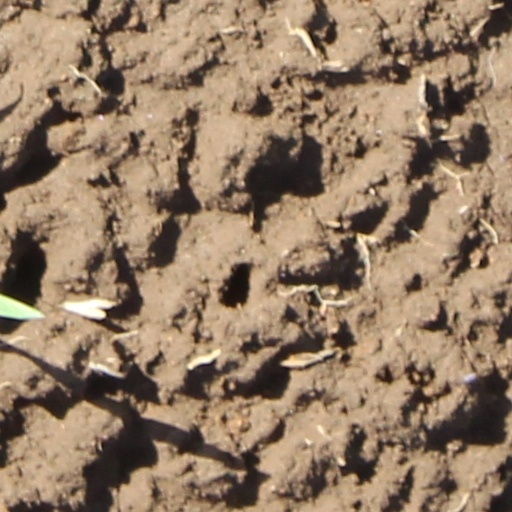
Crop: wheat